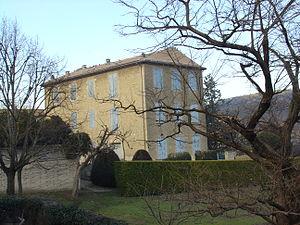
Une magnanerie est un lieu d'exploitation de sériciculture, c'est-à-dire l'élevage du ver à soie.
Le massif du Luberon est un massif montagneux peu élevé qui s'étend d'est en ouest entre les Alpes-de-Haute-Provence et le département de Vaucluse, en France. La première mention du massif est antérieure au début de l'ère chrétienne. La forme moderne Luberon est attestée à partir du XVIIIᵉ siècle.
La sériciculture est l'élevage du ver à soie qui est lui-même la chenille d'un papillon, le Bombyx mori. Elle consiste en l'ensemble des opérations de culture du mûrier, d'élevage du ver à soie pour l'obtention du cocon, de dévidage du cocon, et de filature de la soie. L'élevage s'effectue à partir des œufs du papillon appelés selon l'usage « graines ».
Le parc naturel régional du Luberon est un parc naturel en Luberon, massif montagneux français peu élevé qui s'étend d'est en ouest entre les Alpes-de-Haute-Provence et le Vaucluse et qui comprend trois « montagnes » : le Luberon oriental, le Grand Luberon et le Petit Luberon. Il abrite une faune et une flore d’une exceptionnelle diversité ainsi qu’un patrimoine architectural et paysager de grande valeur.